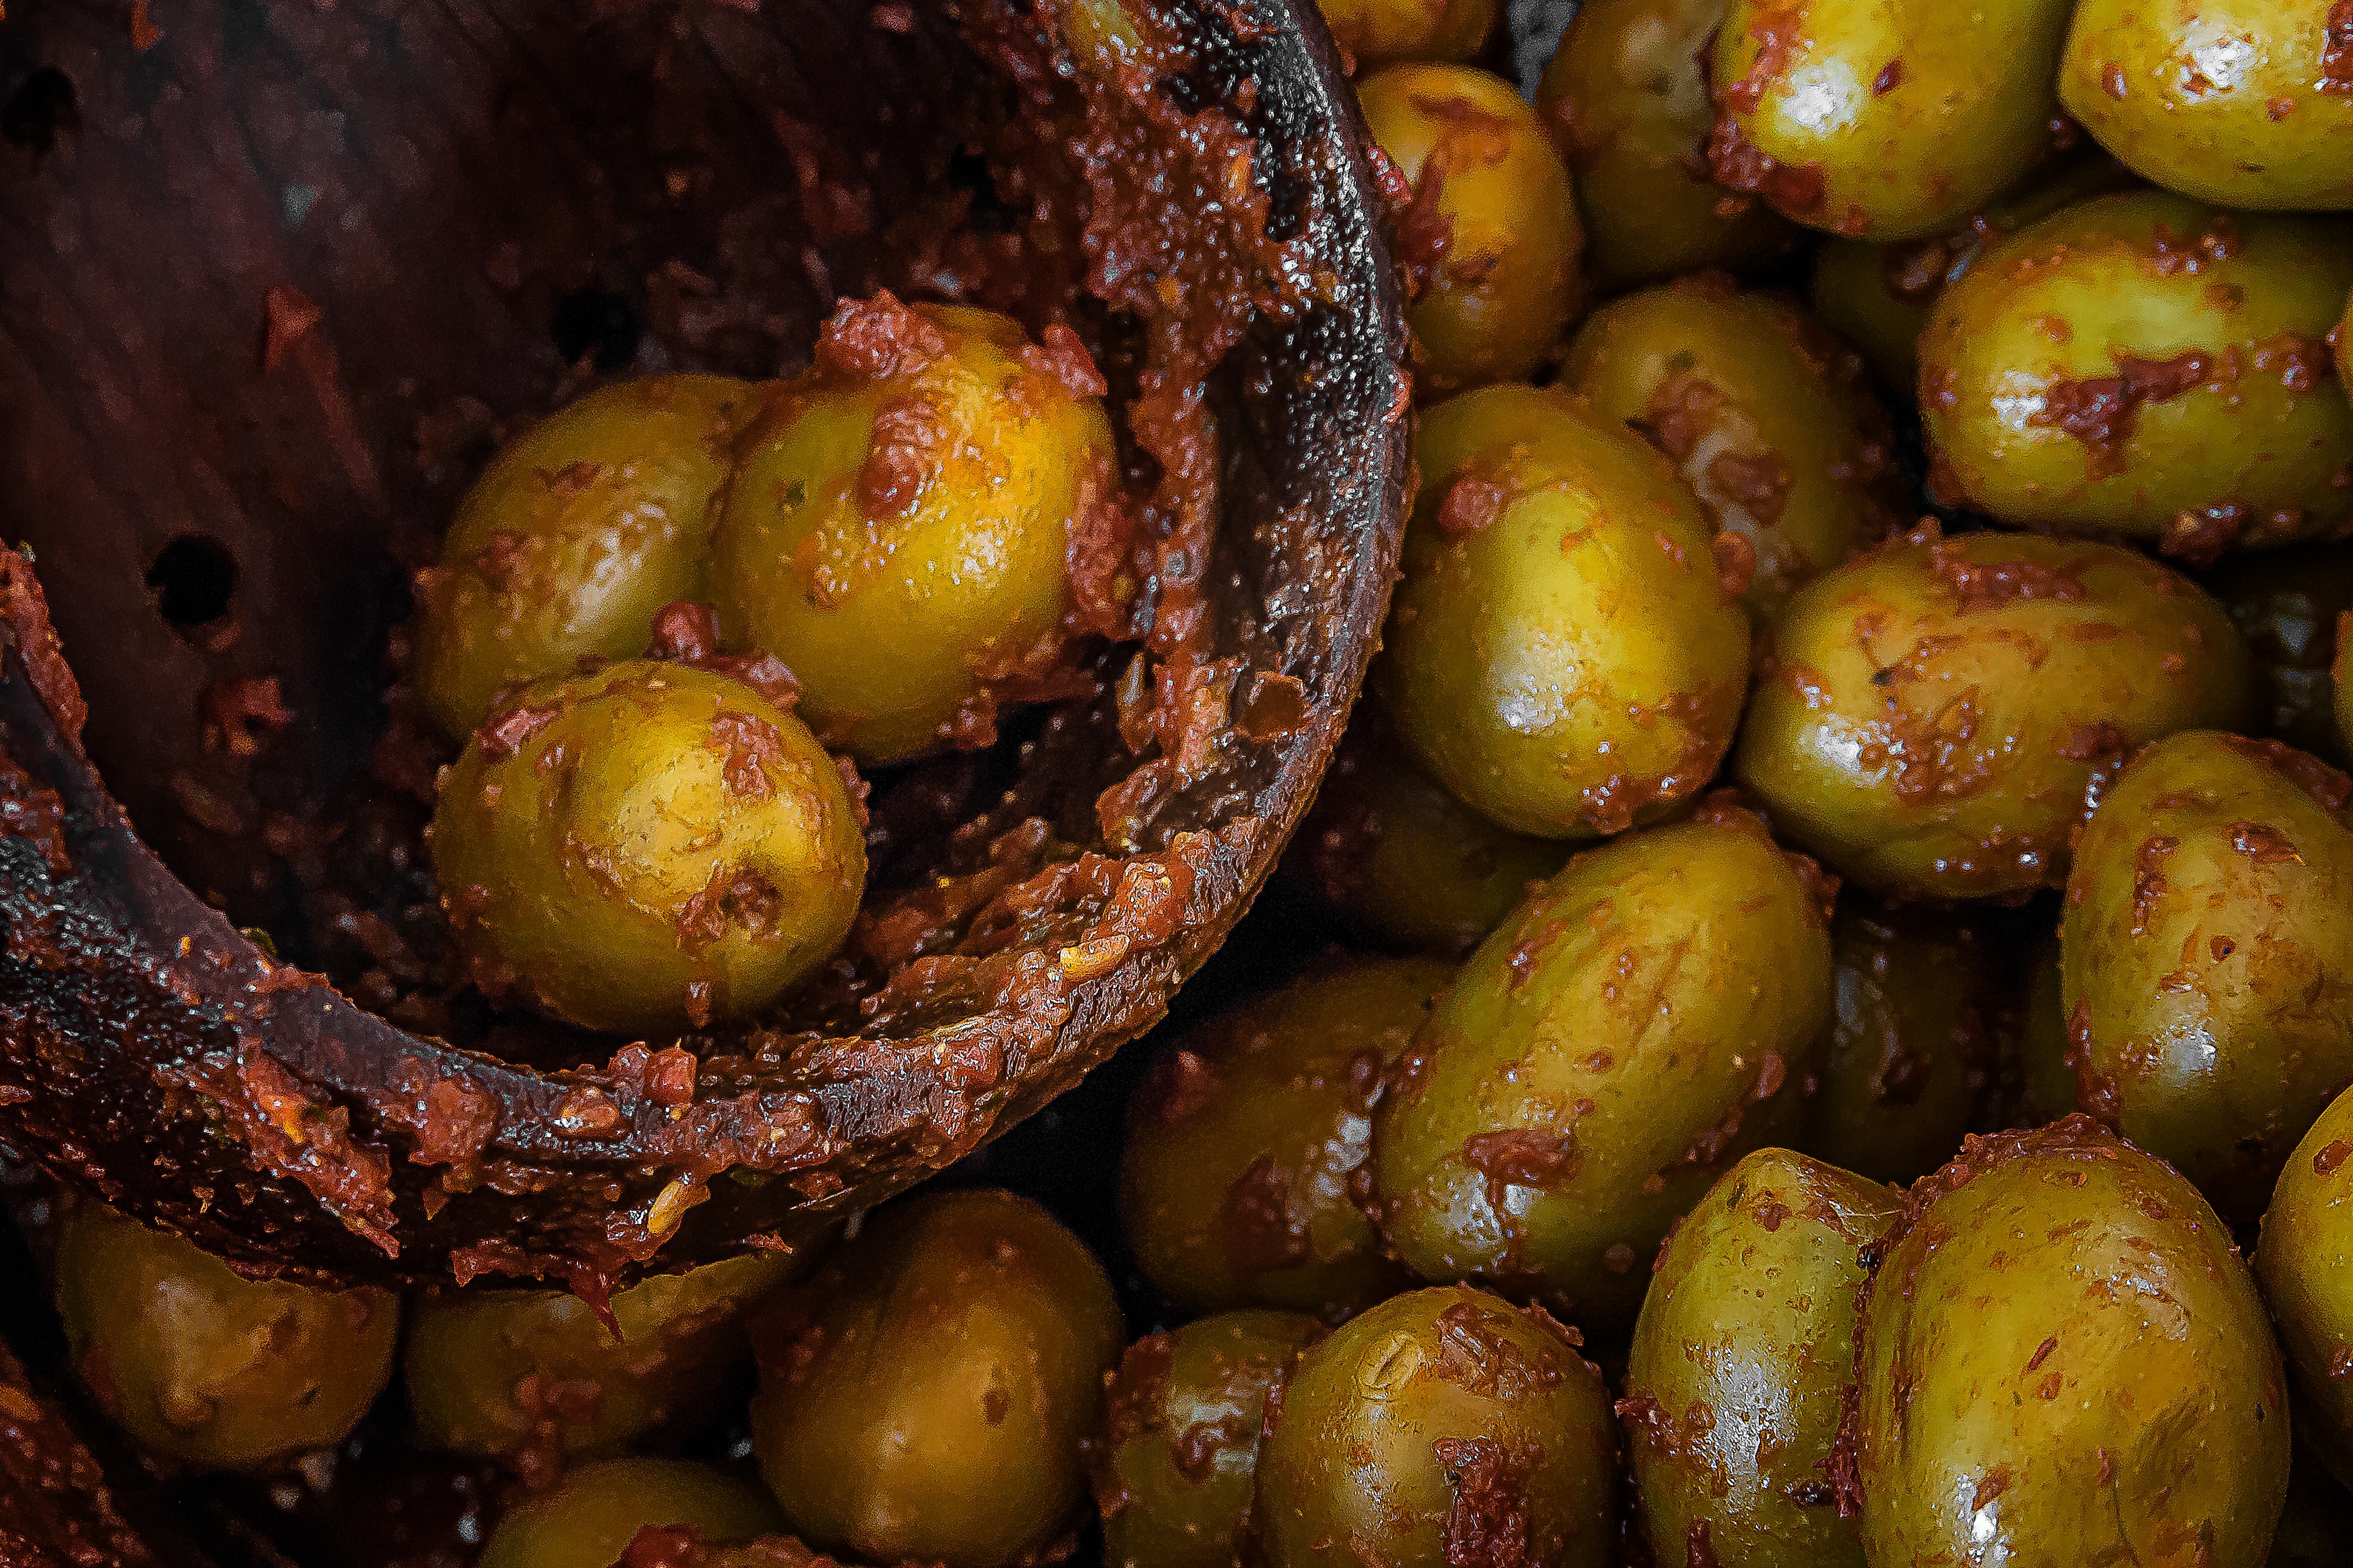
plant, fruit, food, produce, vegetable, flowering plant, land plant